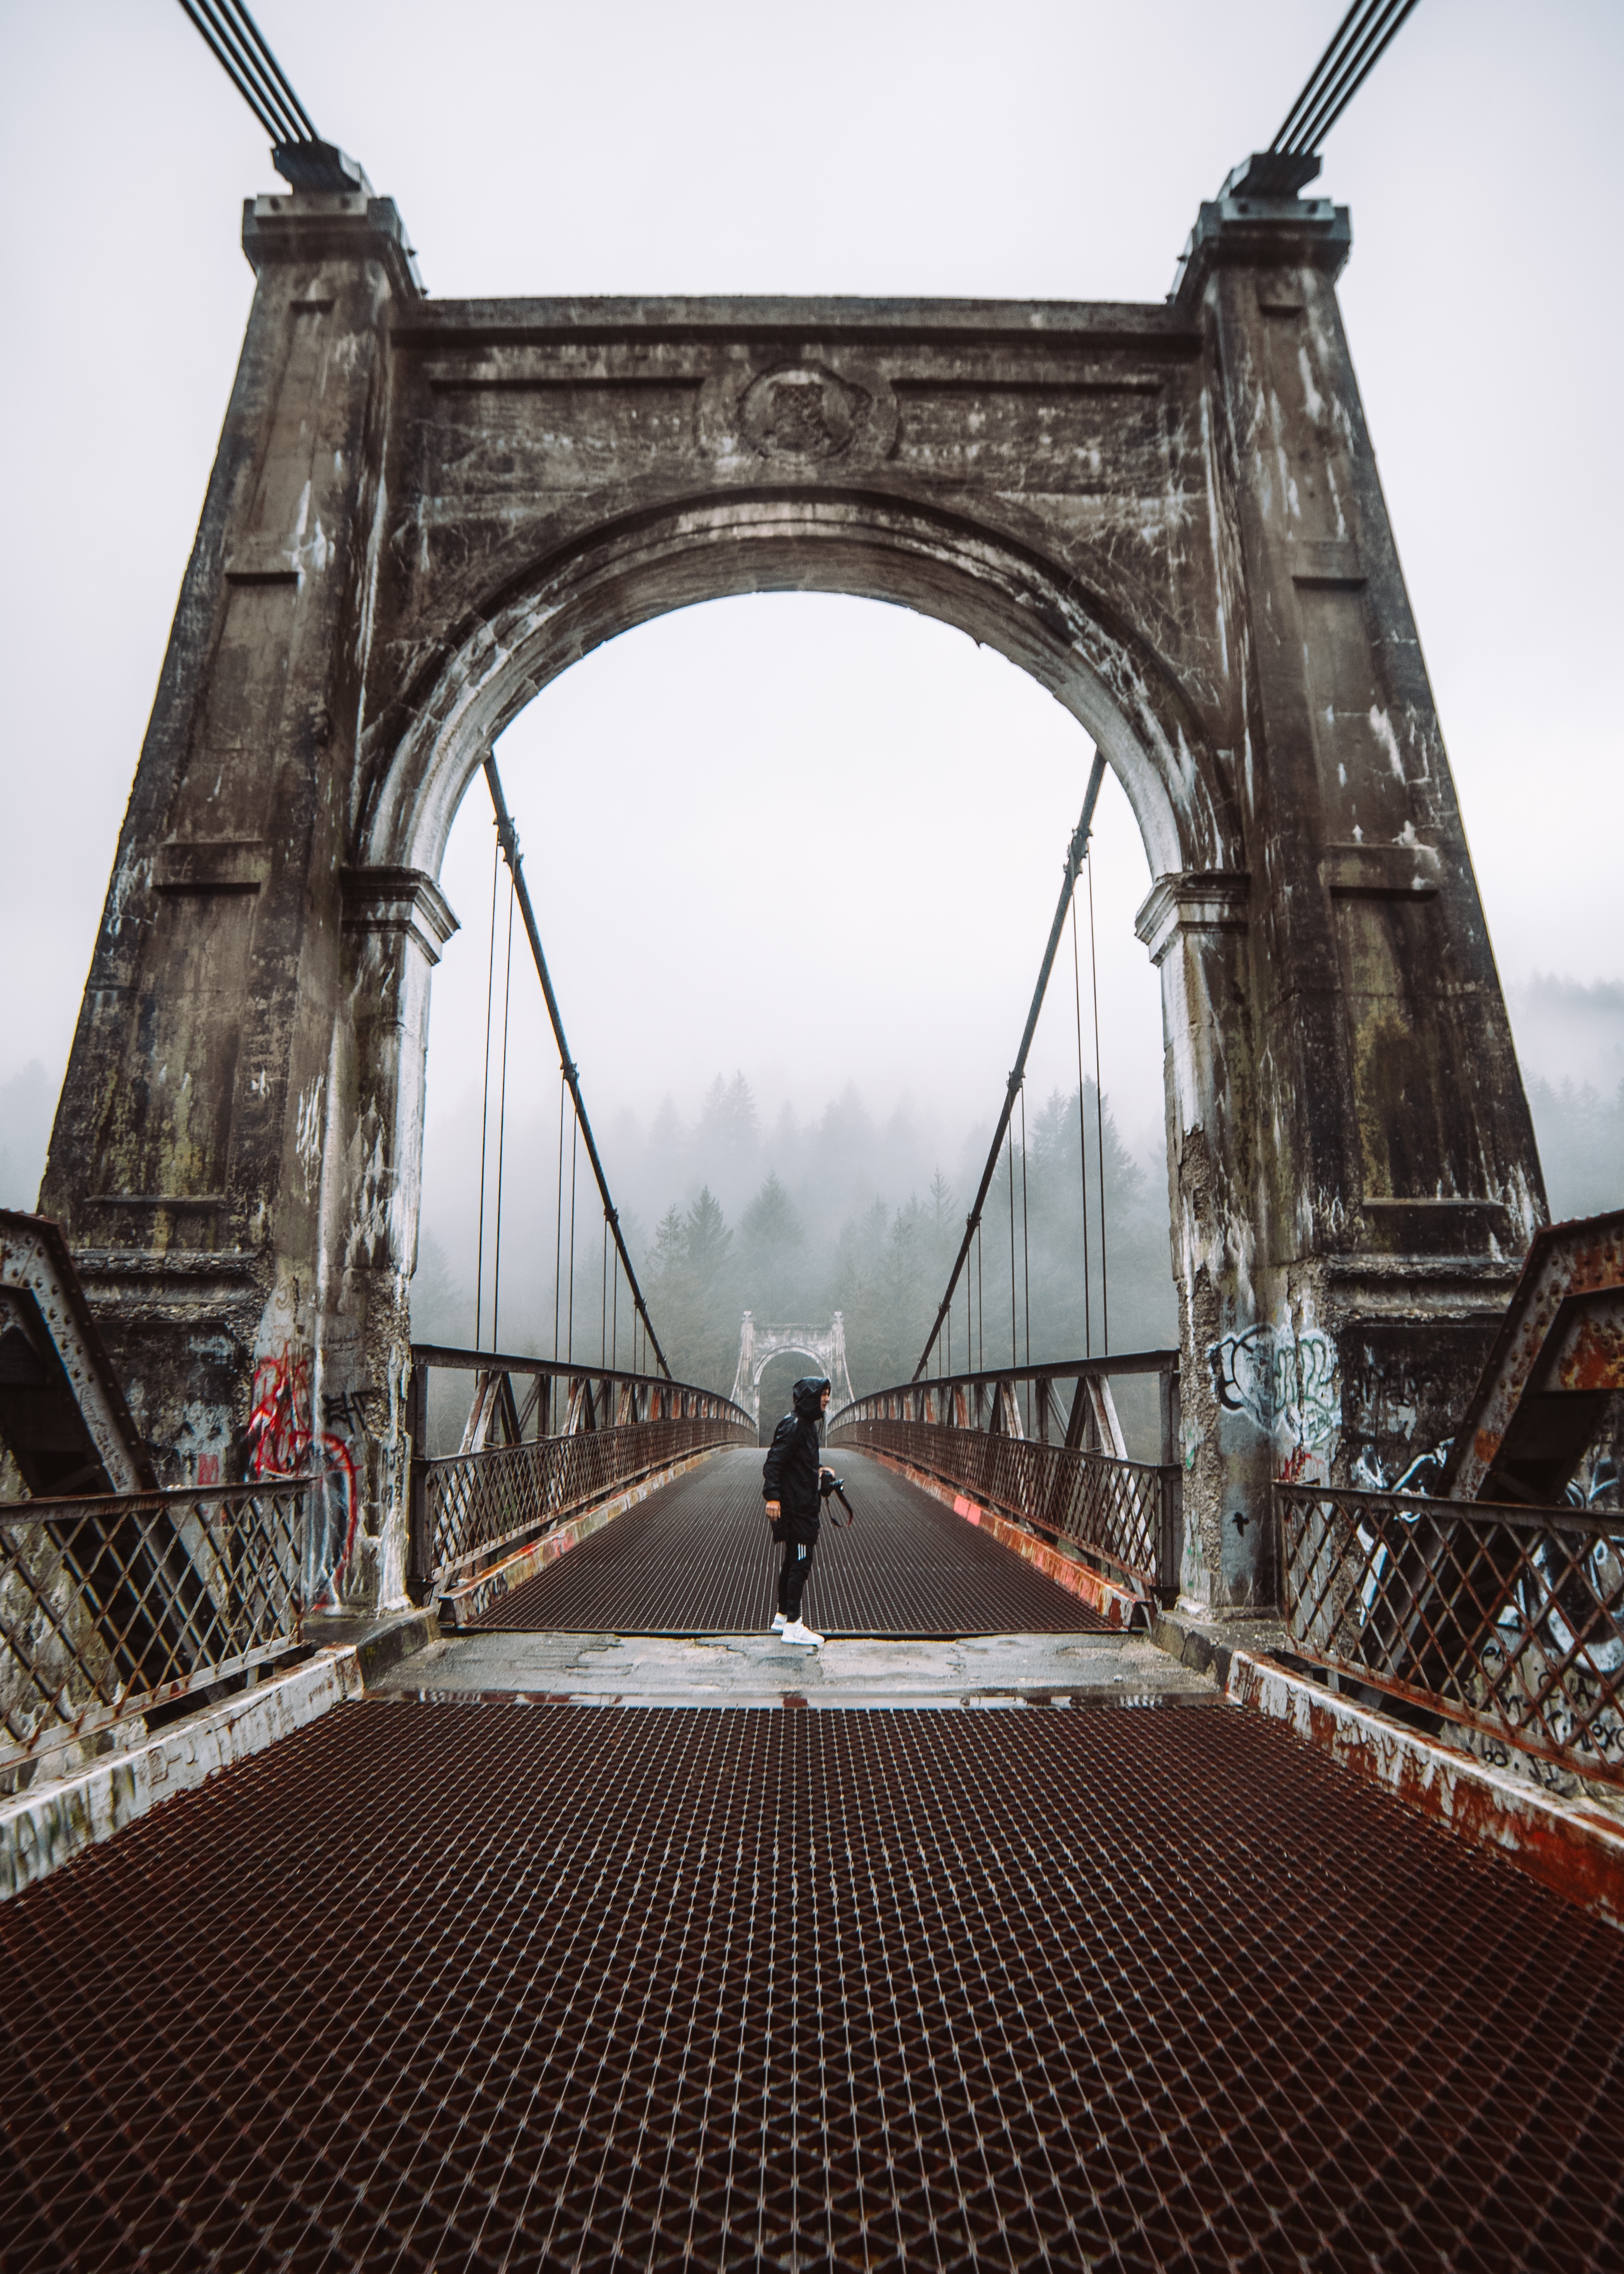
bridge, fixed link, architecture, suspension bridge, iron, symmetry, skyway, sky, arch, nonbuilding structure, photography, cable stayed bridge, metal